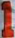
Number: 1